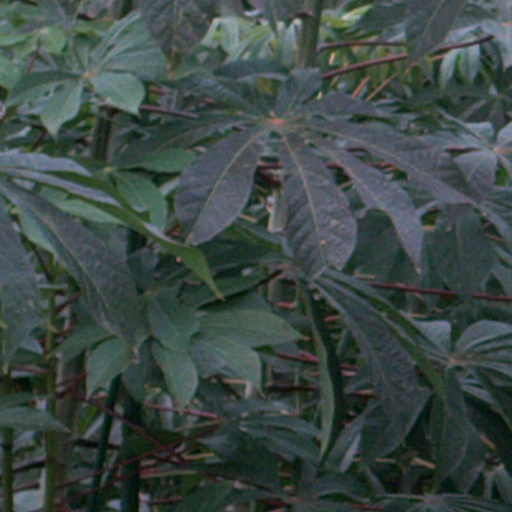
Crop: cassava